STS-128

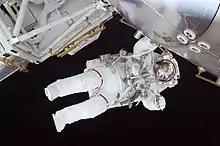
Nicole Stott during the STS-128 mission's first space-walk.

EVA 1 was performed, and saw the removal of the empty Ammonia Tank Assembly, and the removal and stowage of the EuTef and MISSE 6 experiments. While the spacewalk was going on crew members inside were transferring the Crew Quarters, C.O.L.B.E.R.T treadmill and the Node 3 Air Revitalization System rack (ARS). The treadmill and ARS were temporarily stowed, while the crew Quarters was installed in the Kibo Module where setup and activation was begun.